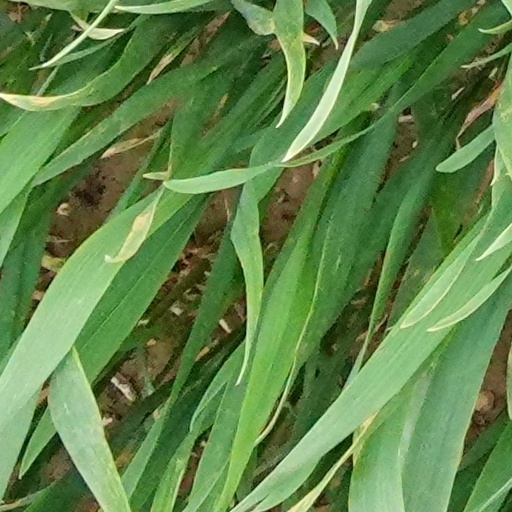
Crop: wheat